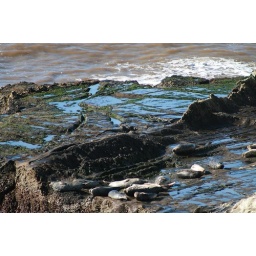
At high tide this rock platform is under water